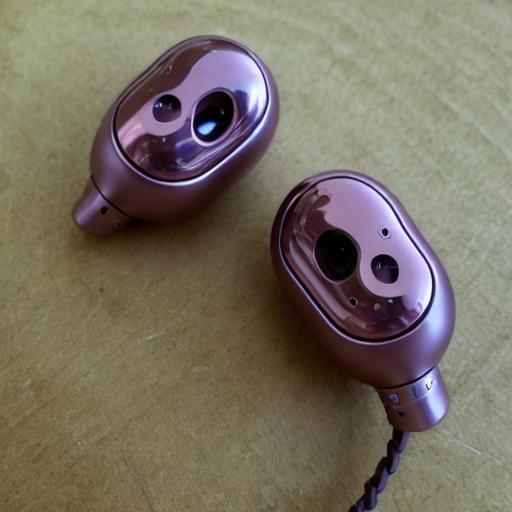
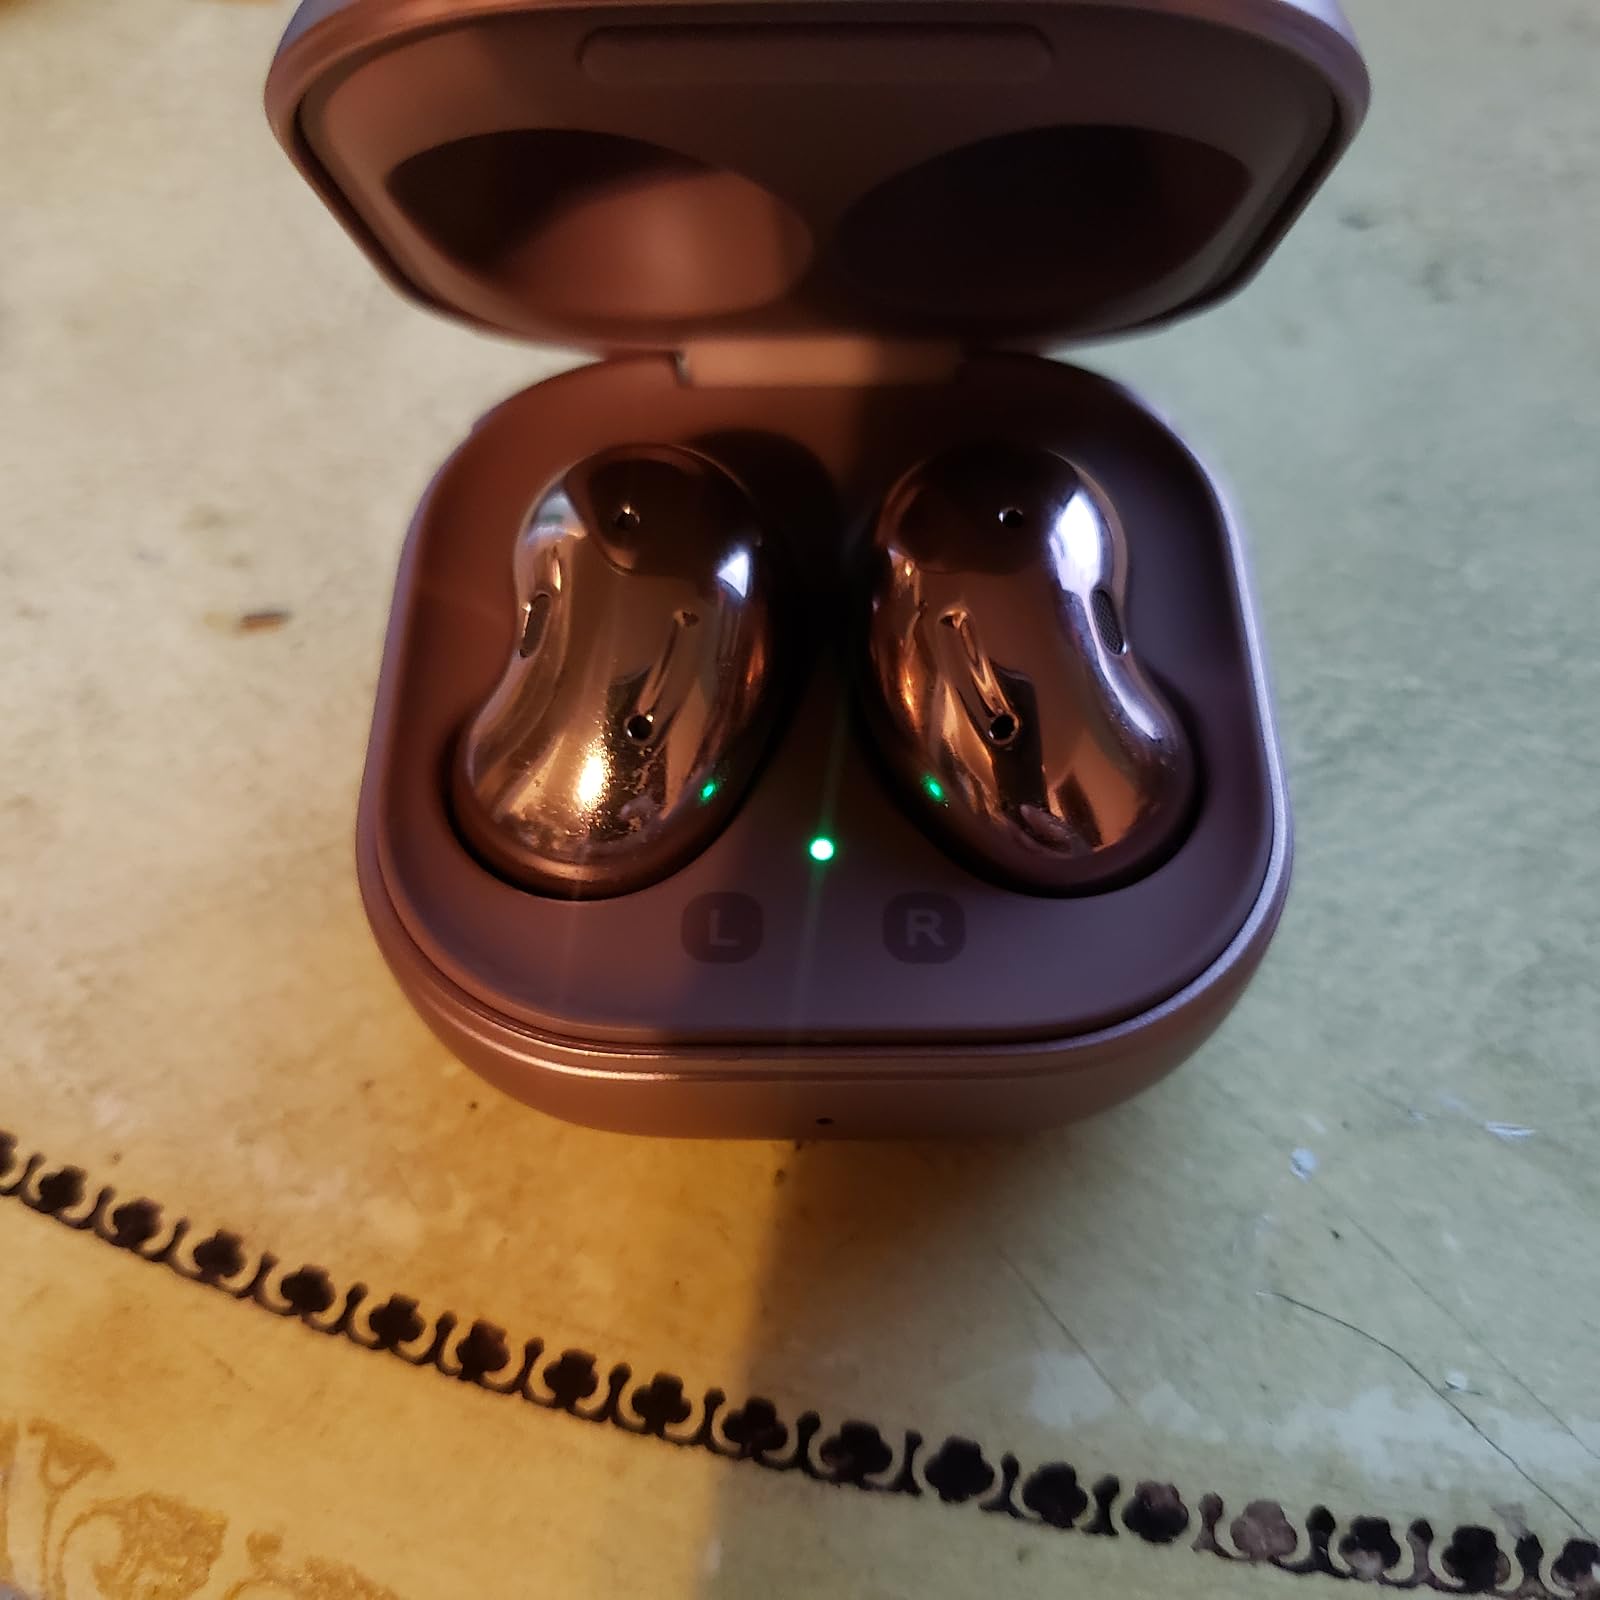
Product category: earbuds
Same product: no